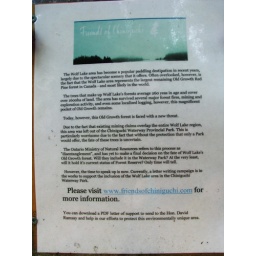
sign about old growth red pine forest in danger